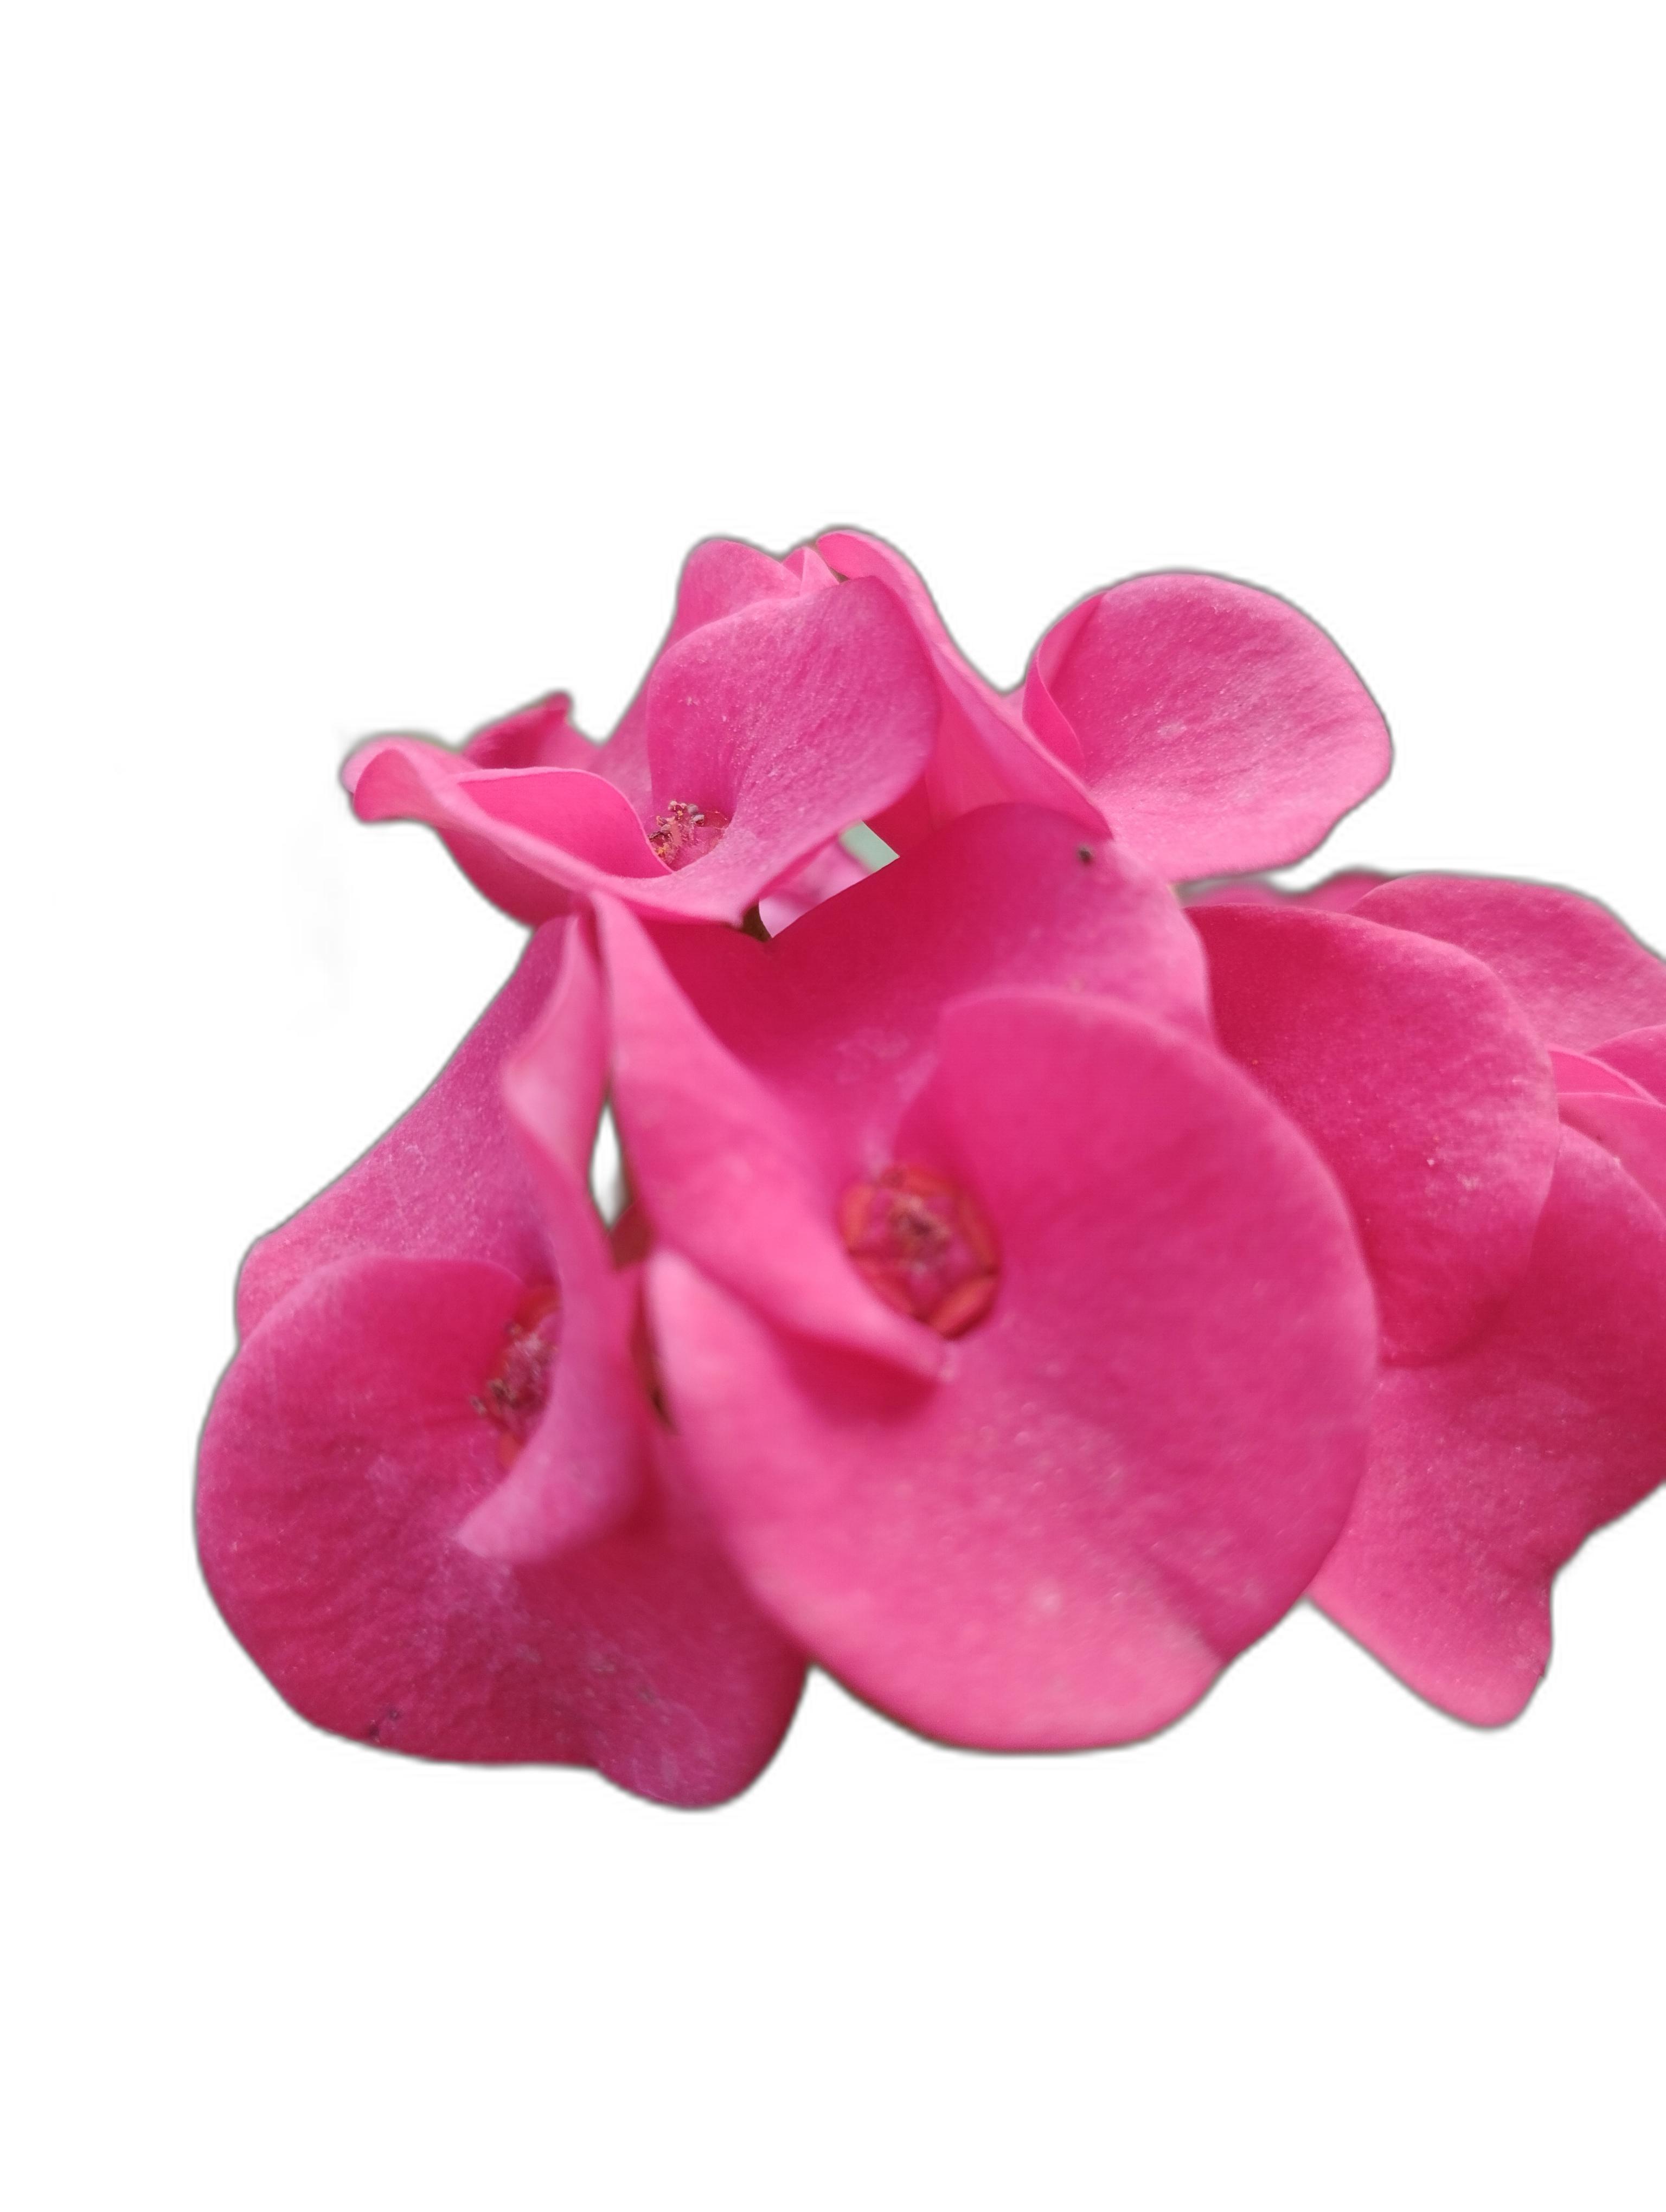
Label: Crown of thorns